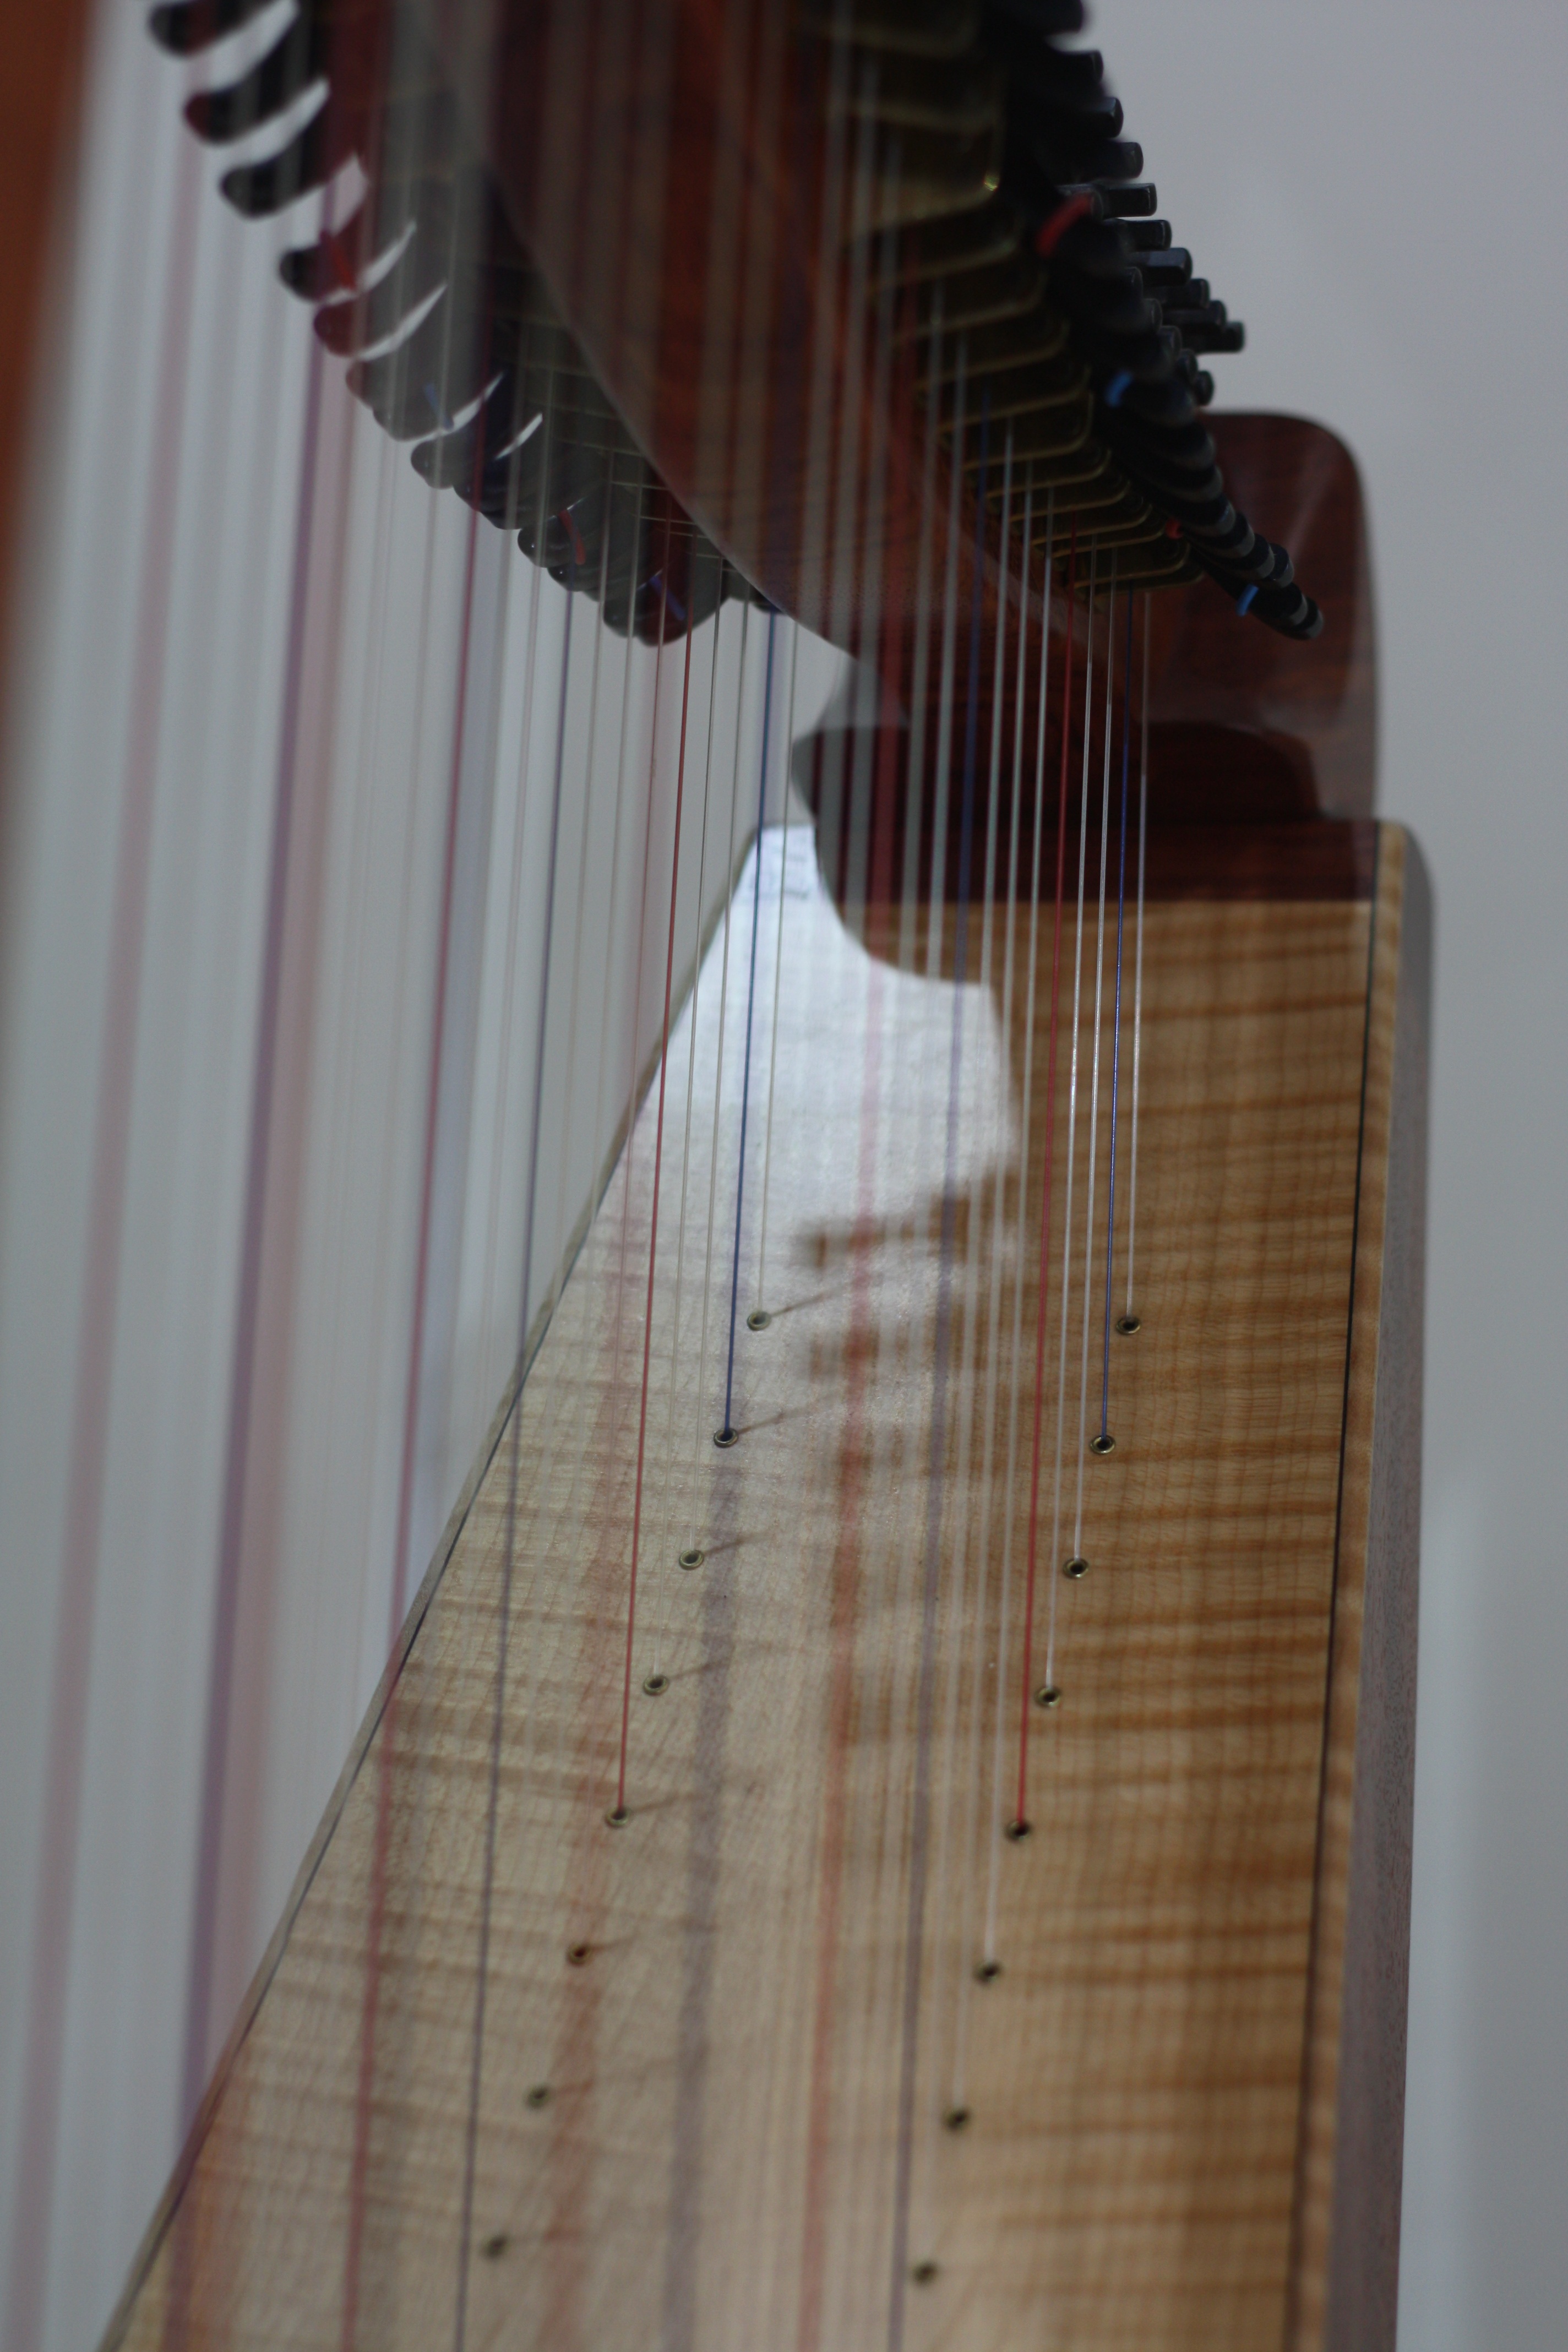
music, wing, guitar, acoustic guitar, musical instrument, harp, instruments, string instrument, plucked string instruments, folk instrument, cl rsach, vihuela, traditional chinese musical instruments